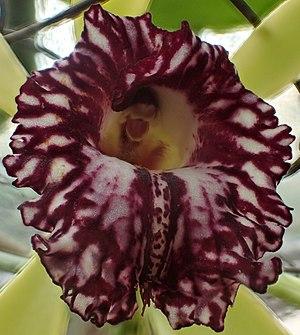
Labelle épais, charnu à marge fortement ondulé,
Vanilla ochyrae Szlach. & Olszewski est une espèce d'Orchidées du genre Vanilla, originaire du Cameroun.